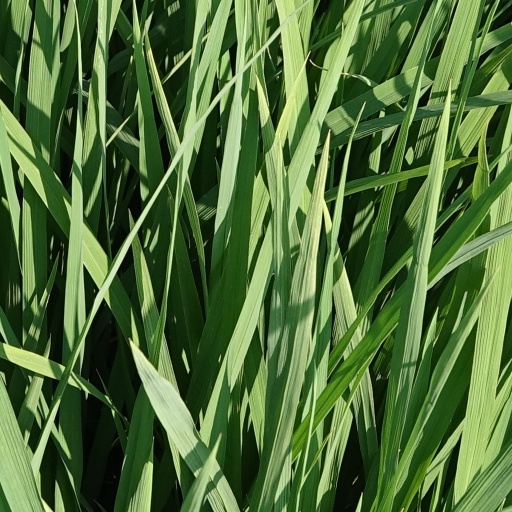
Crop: rice